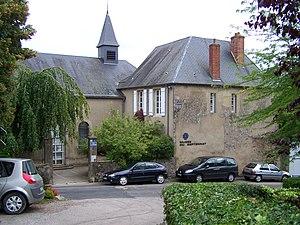
Musée du Septennat de François Mitterrand à Château-Chinon (Ville) (Nièvre, France).
La Grande traversée du Massif central est un itinéraire de randonnée pour vélo tout terrain labellisé par la Fédération française de cyclisme. Il traverse le Massif central, de la Bourgogne à la Méditerranée, sur un parcours de 1380 km.
Le musée du Septennat est un musée départemental labellisé « Musée de France », situé à Château-Chinon, dans le département de la Nièvre en Bourgogne.
Château-Chinon (Ville), ou souvent simplement Château-Chinon, est une commune française située dans le département de la Nièvre, en région Bourgogne-Franche-Comté.